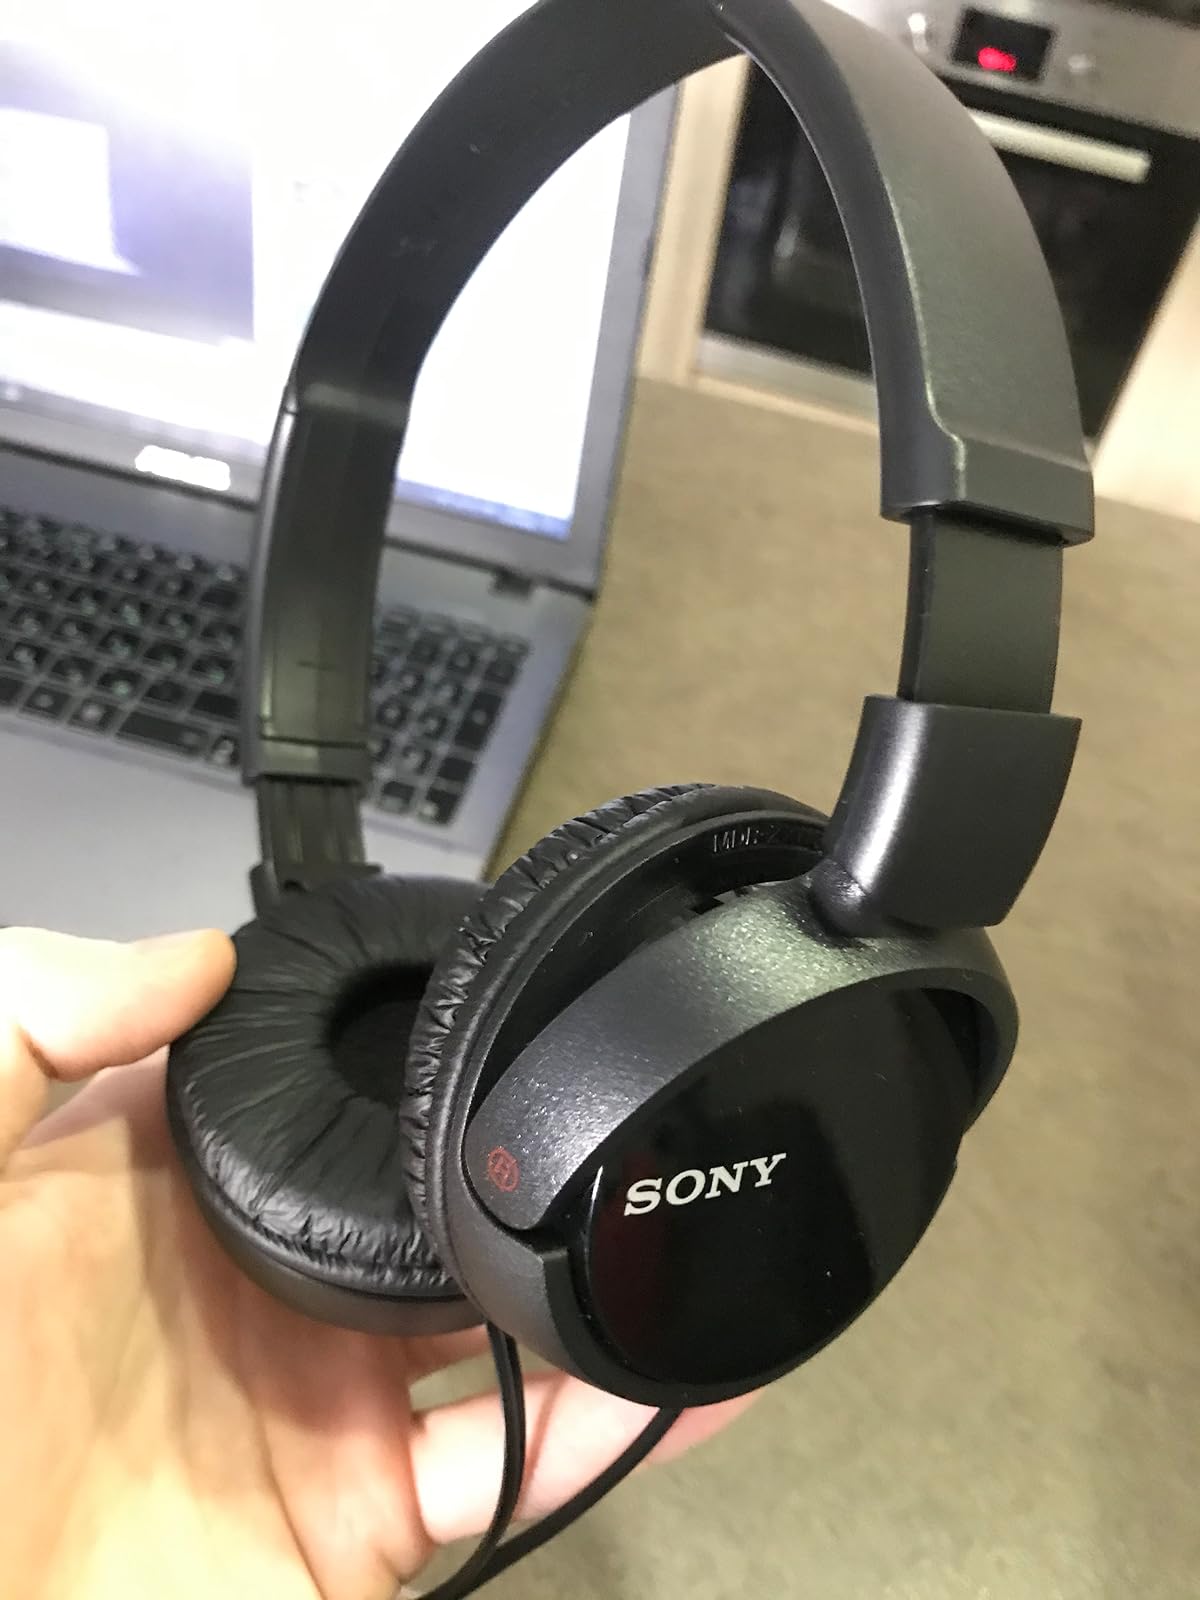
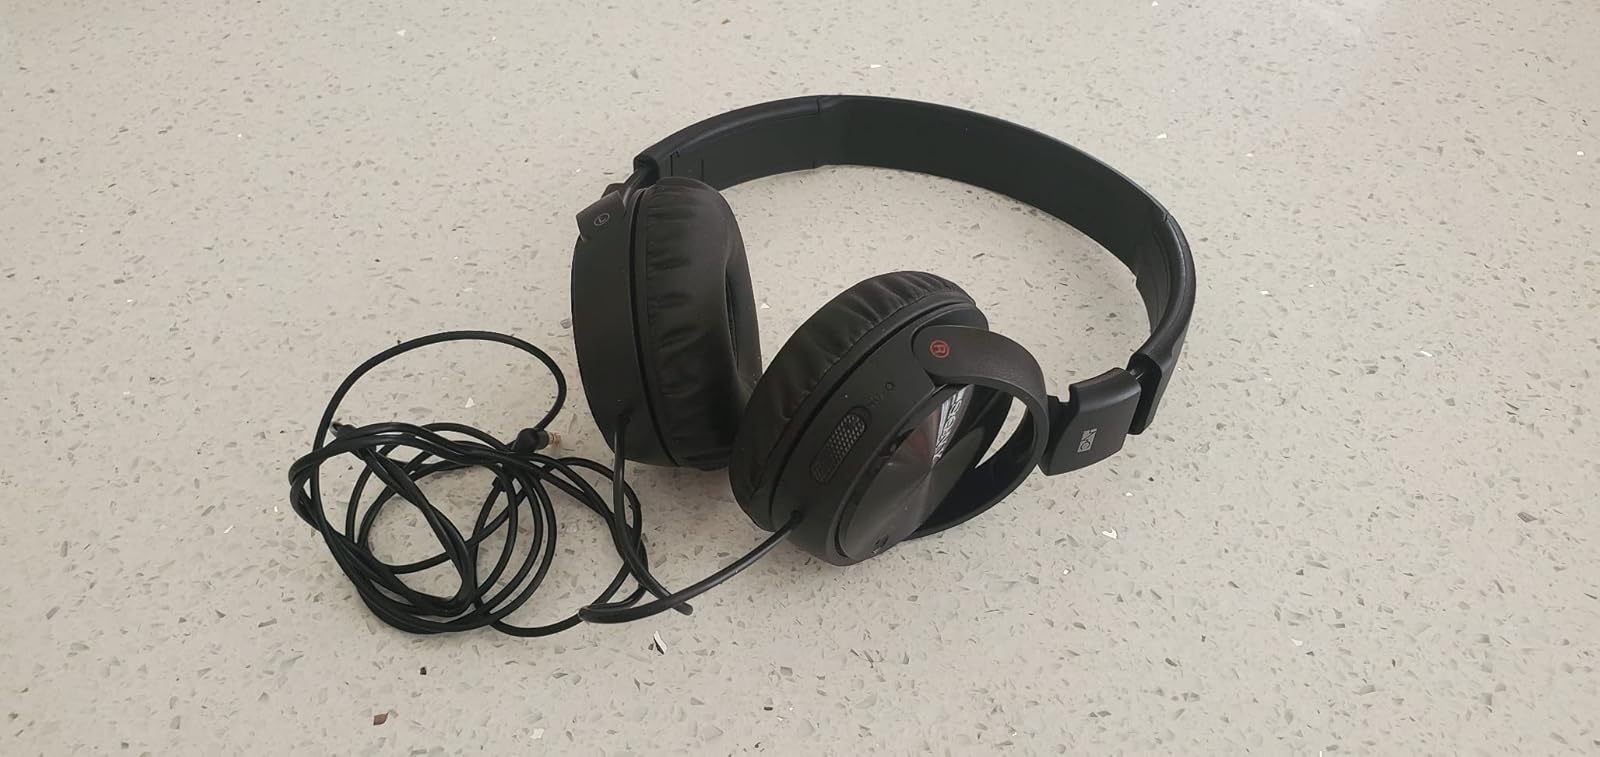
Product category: headphones
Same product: yes